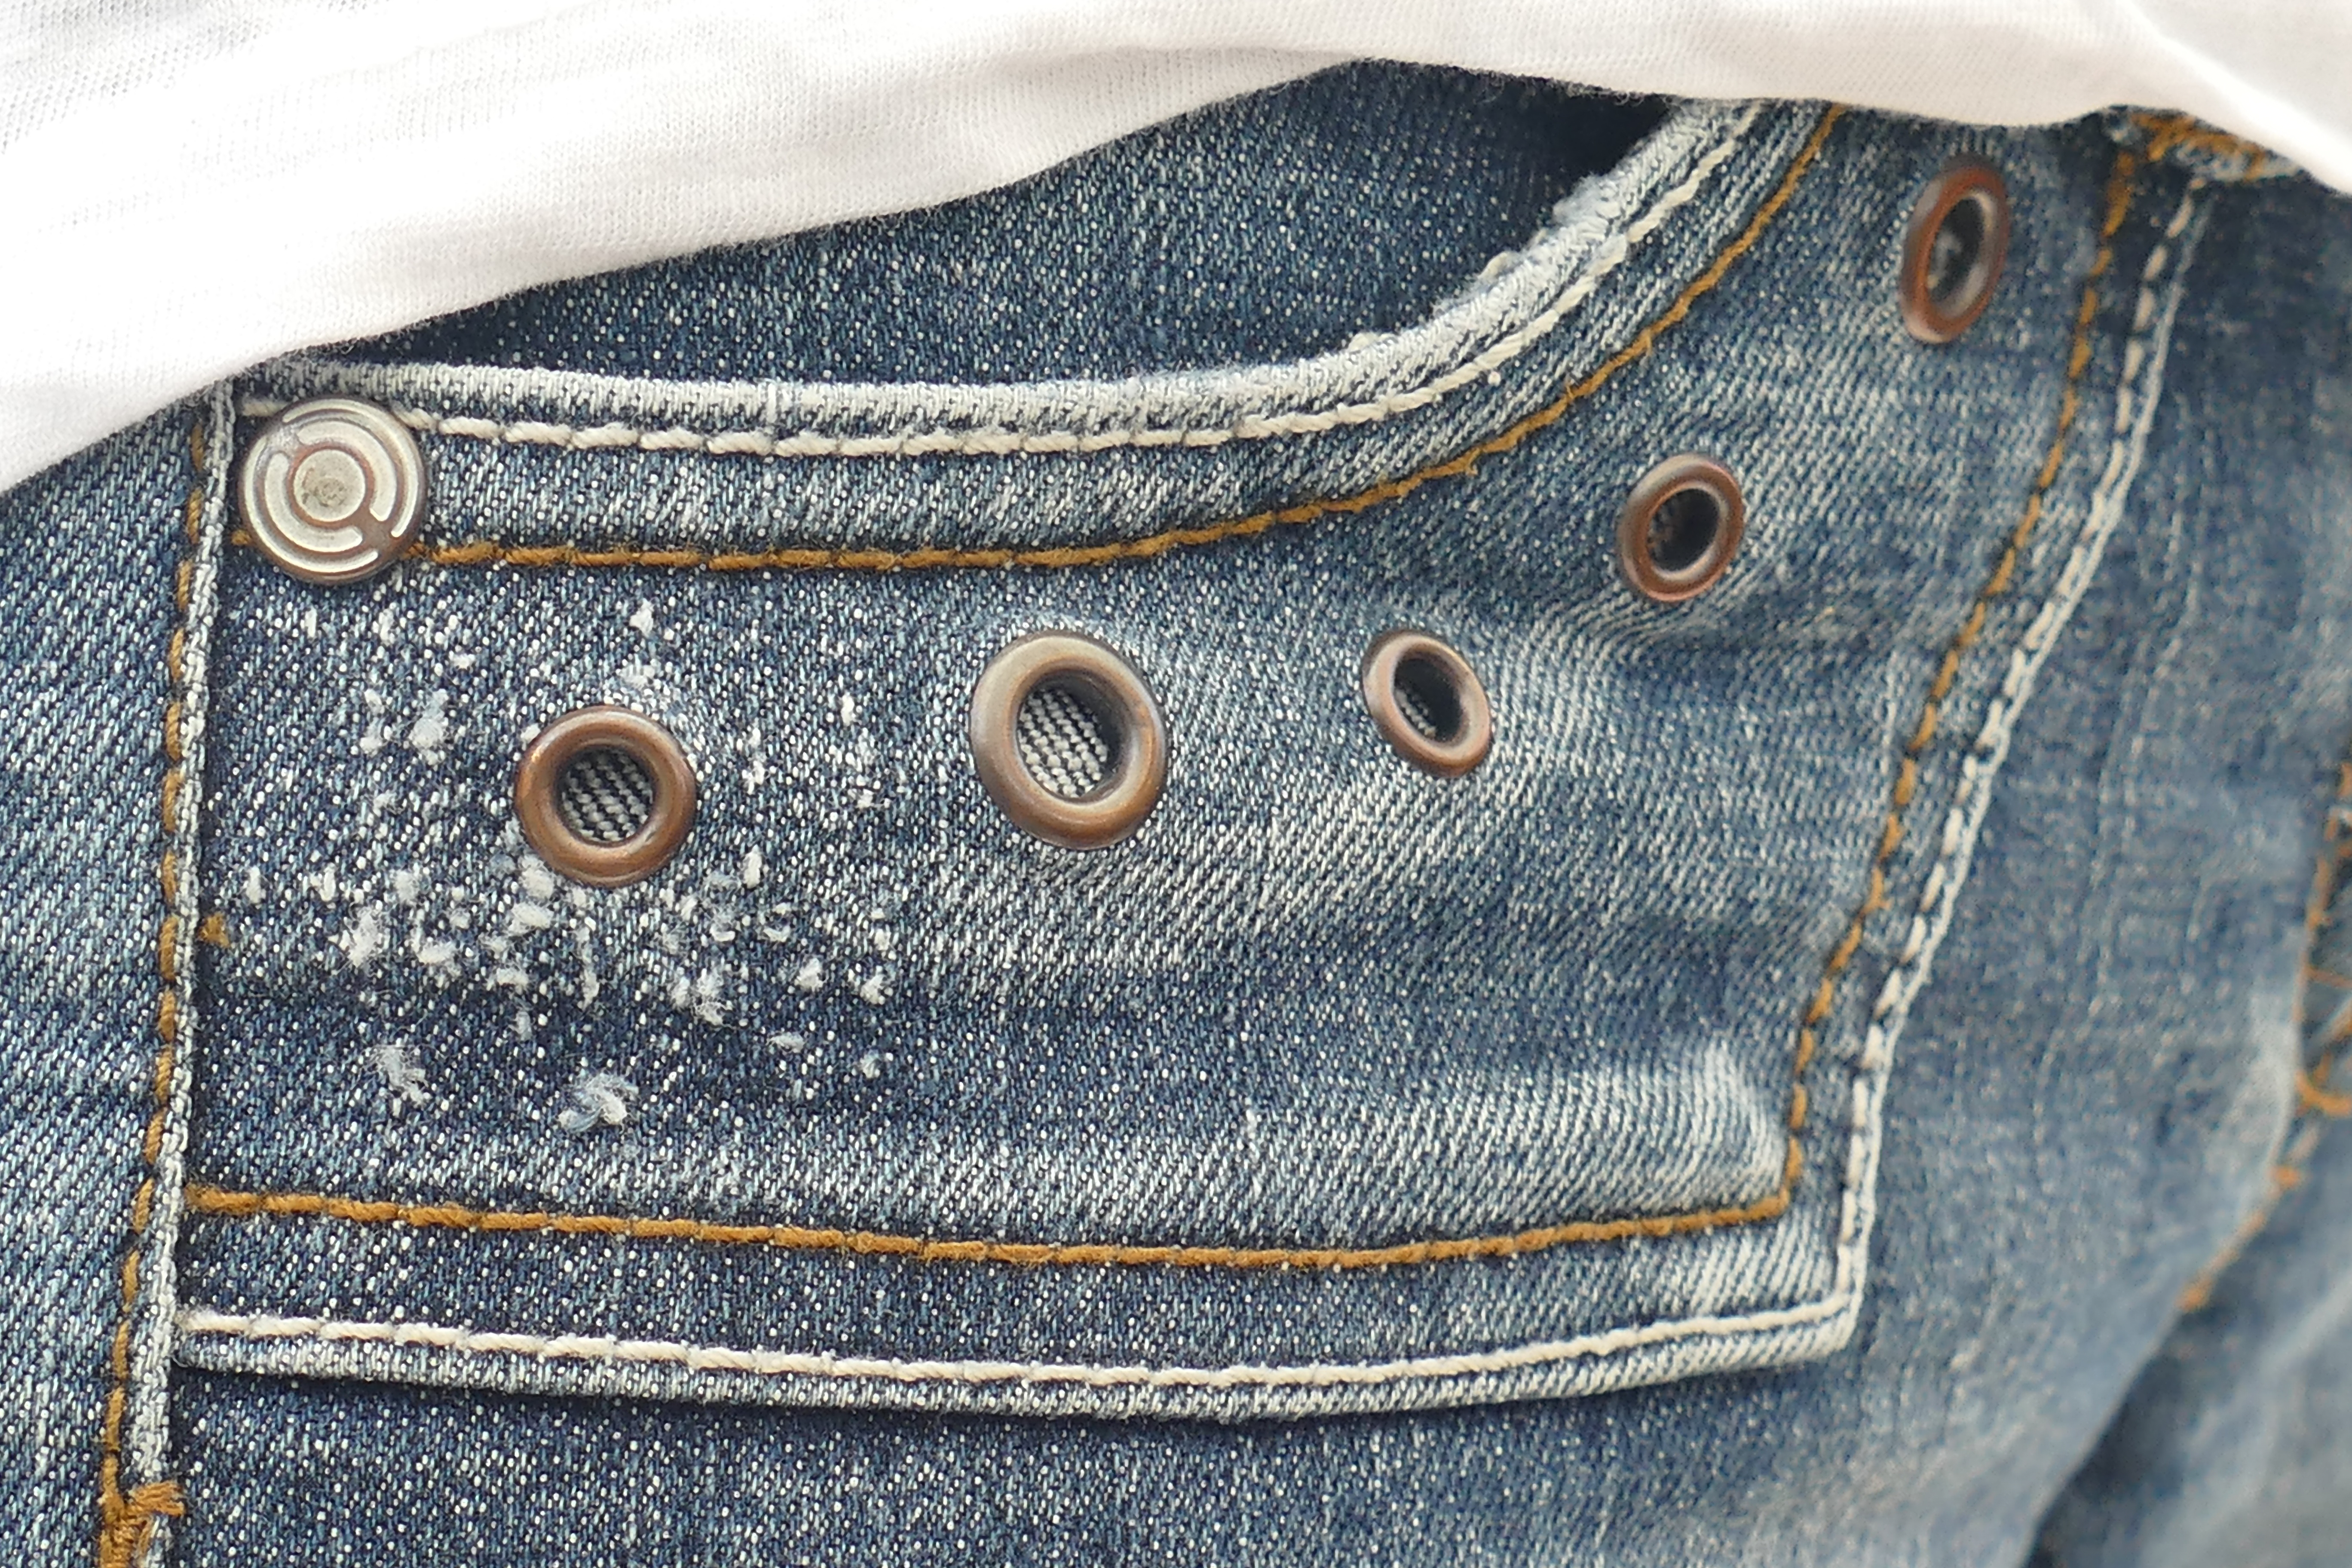
leather, pattern, jeans, metal, bag, blue, clothing, close, jacket, outerwear, denim, garment, pants, textile, design, style, clothes, pocket, rivet, stitched, washed out